Tetteh Quarshie Memorial Hospital

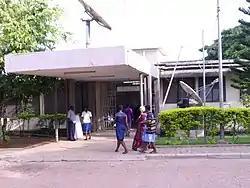
Main entrance.

Tetteh Quarshie Memorial Hospital is a public Hospital located in Akuapim-Mampong in the Eastern Region of Ghana.